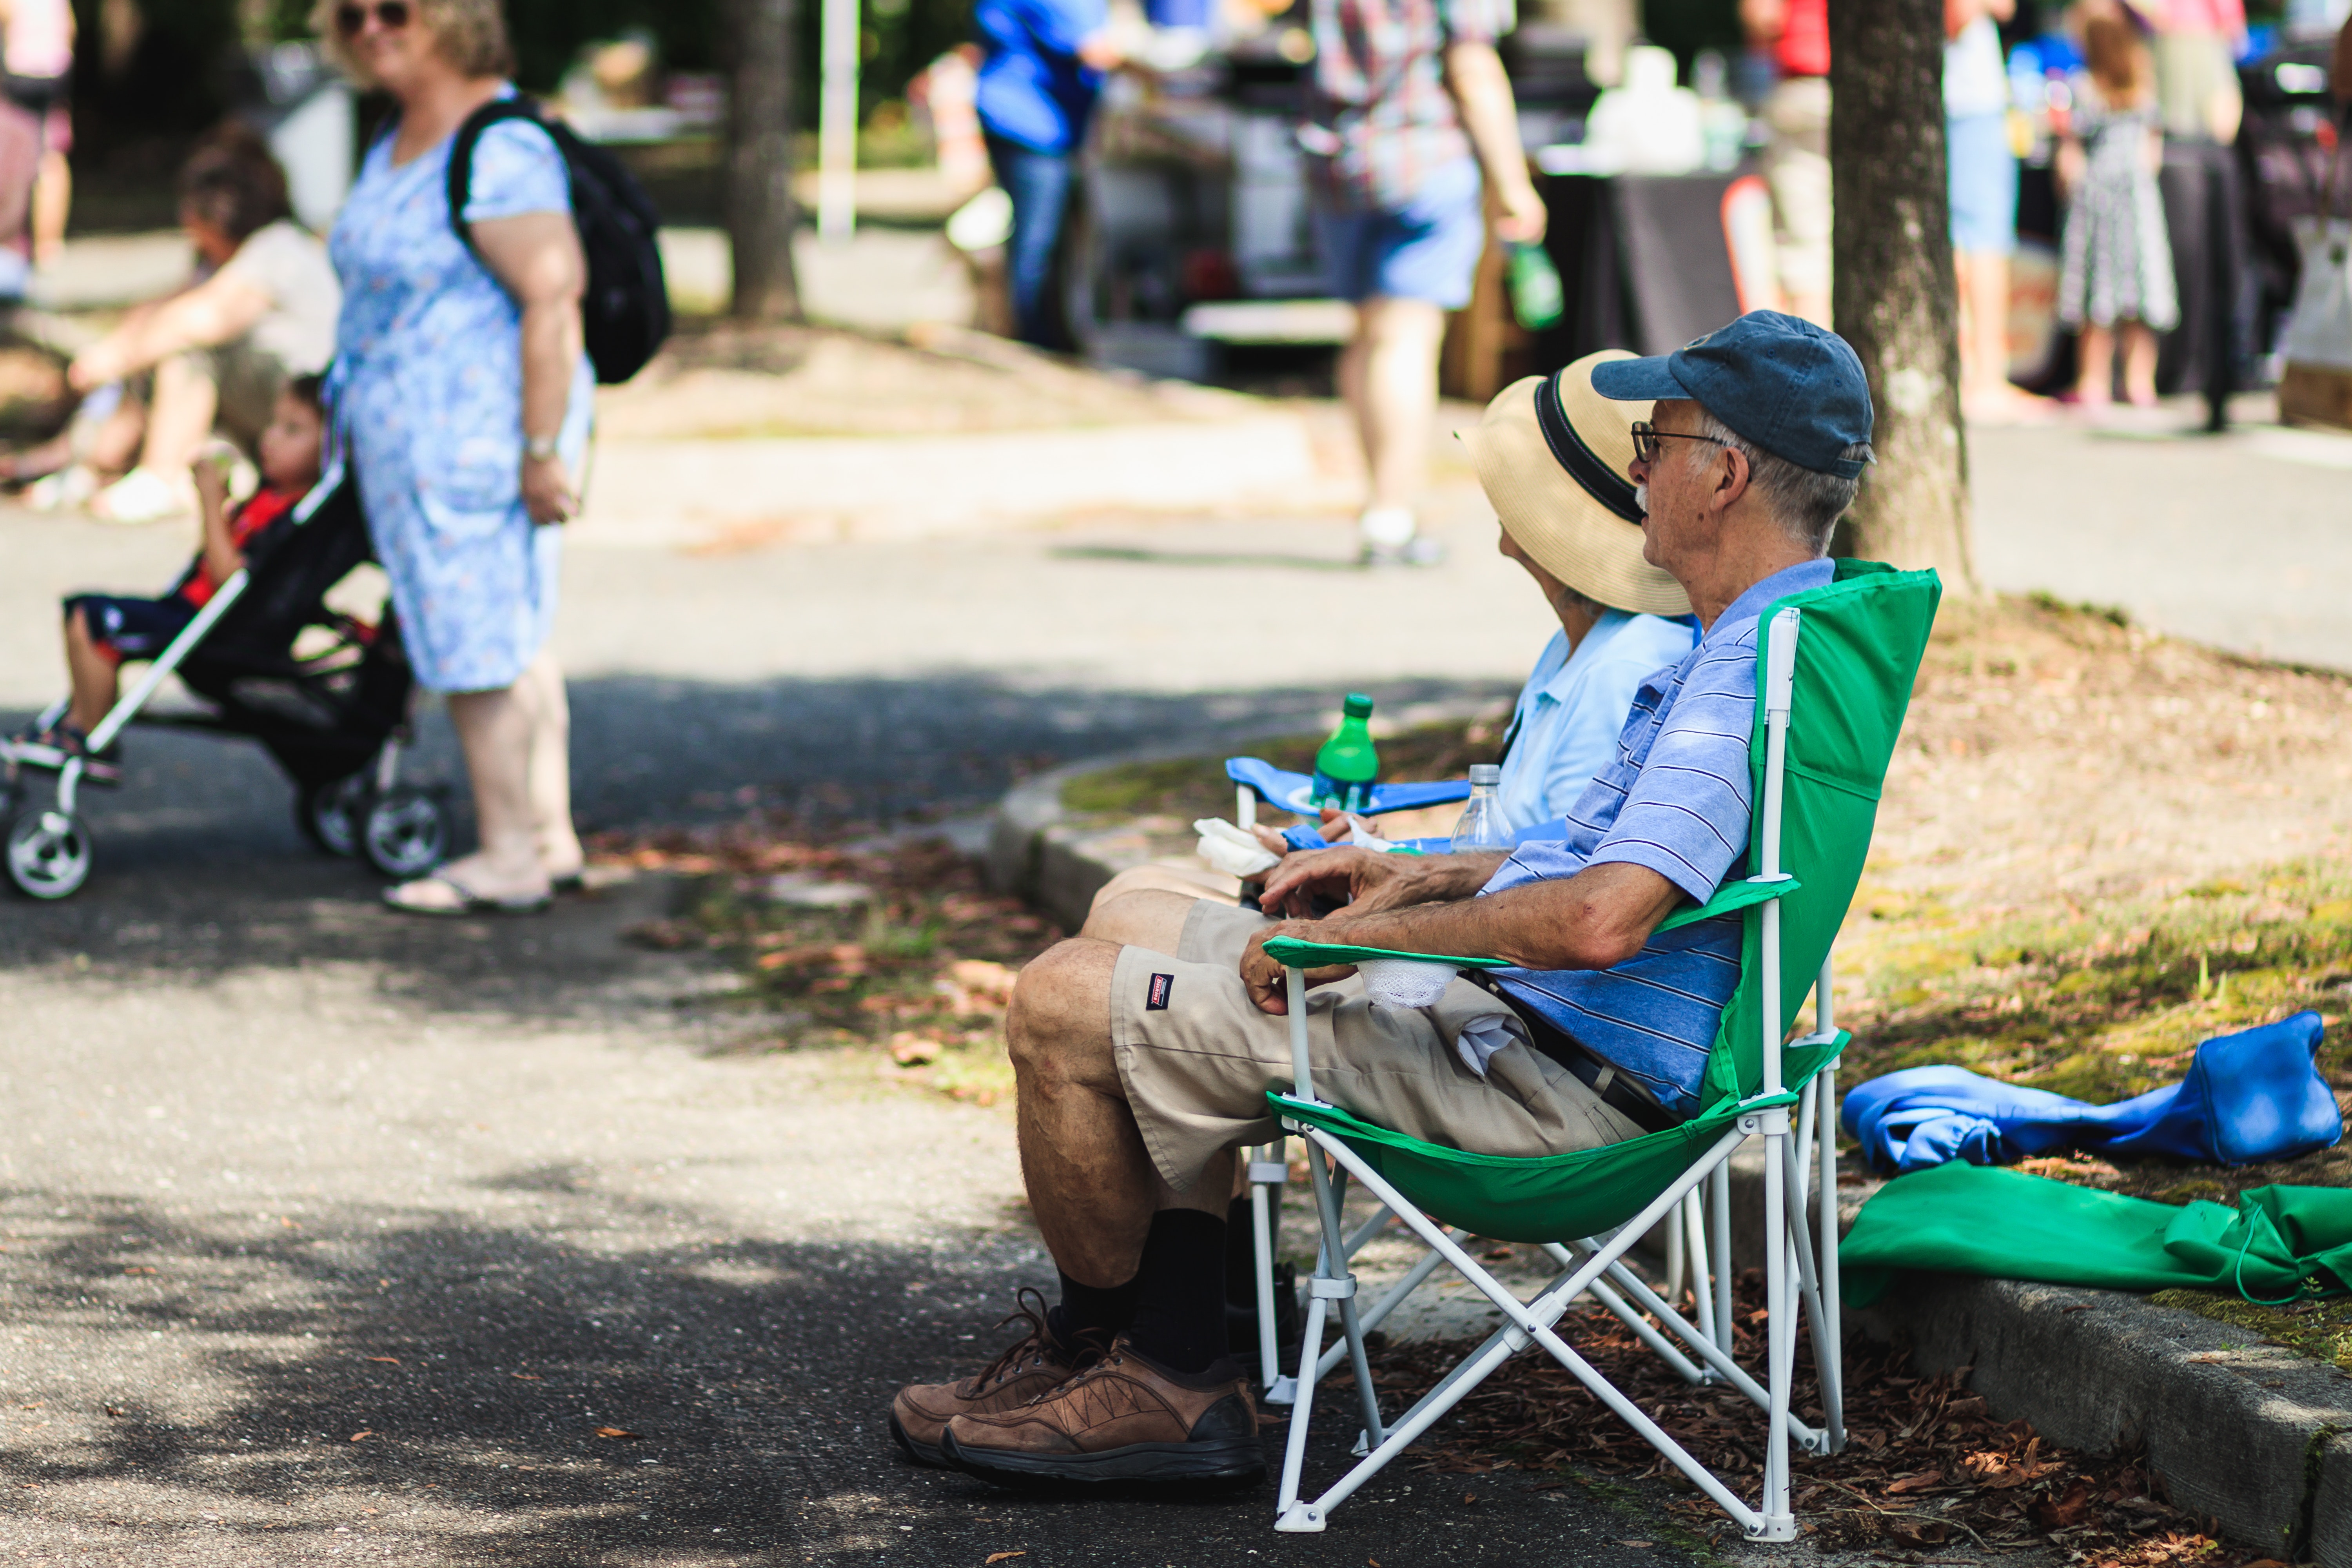
sitting, public space, street, hawker, adaptation, selling, leisure, street food, vacation, road, tourism